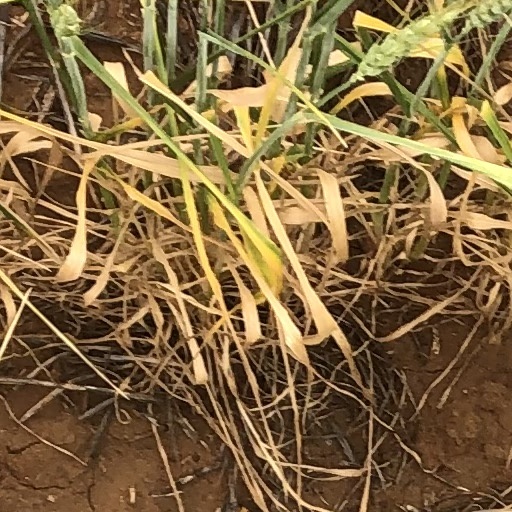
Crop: wheat